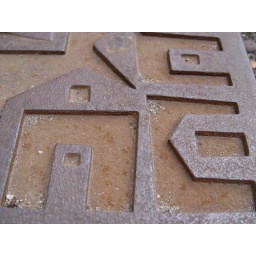
Trees in the sidewalk on this road in Evanston have interesting houses in the iron surrounding them. Look very cool.